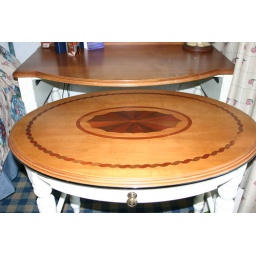
Bring in the chairs from the patio and you've got a table for eating, playing cards, coloring, etc. Clever!